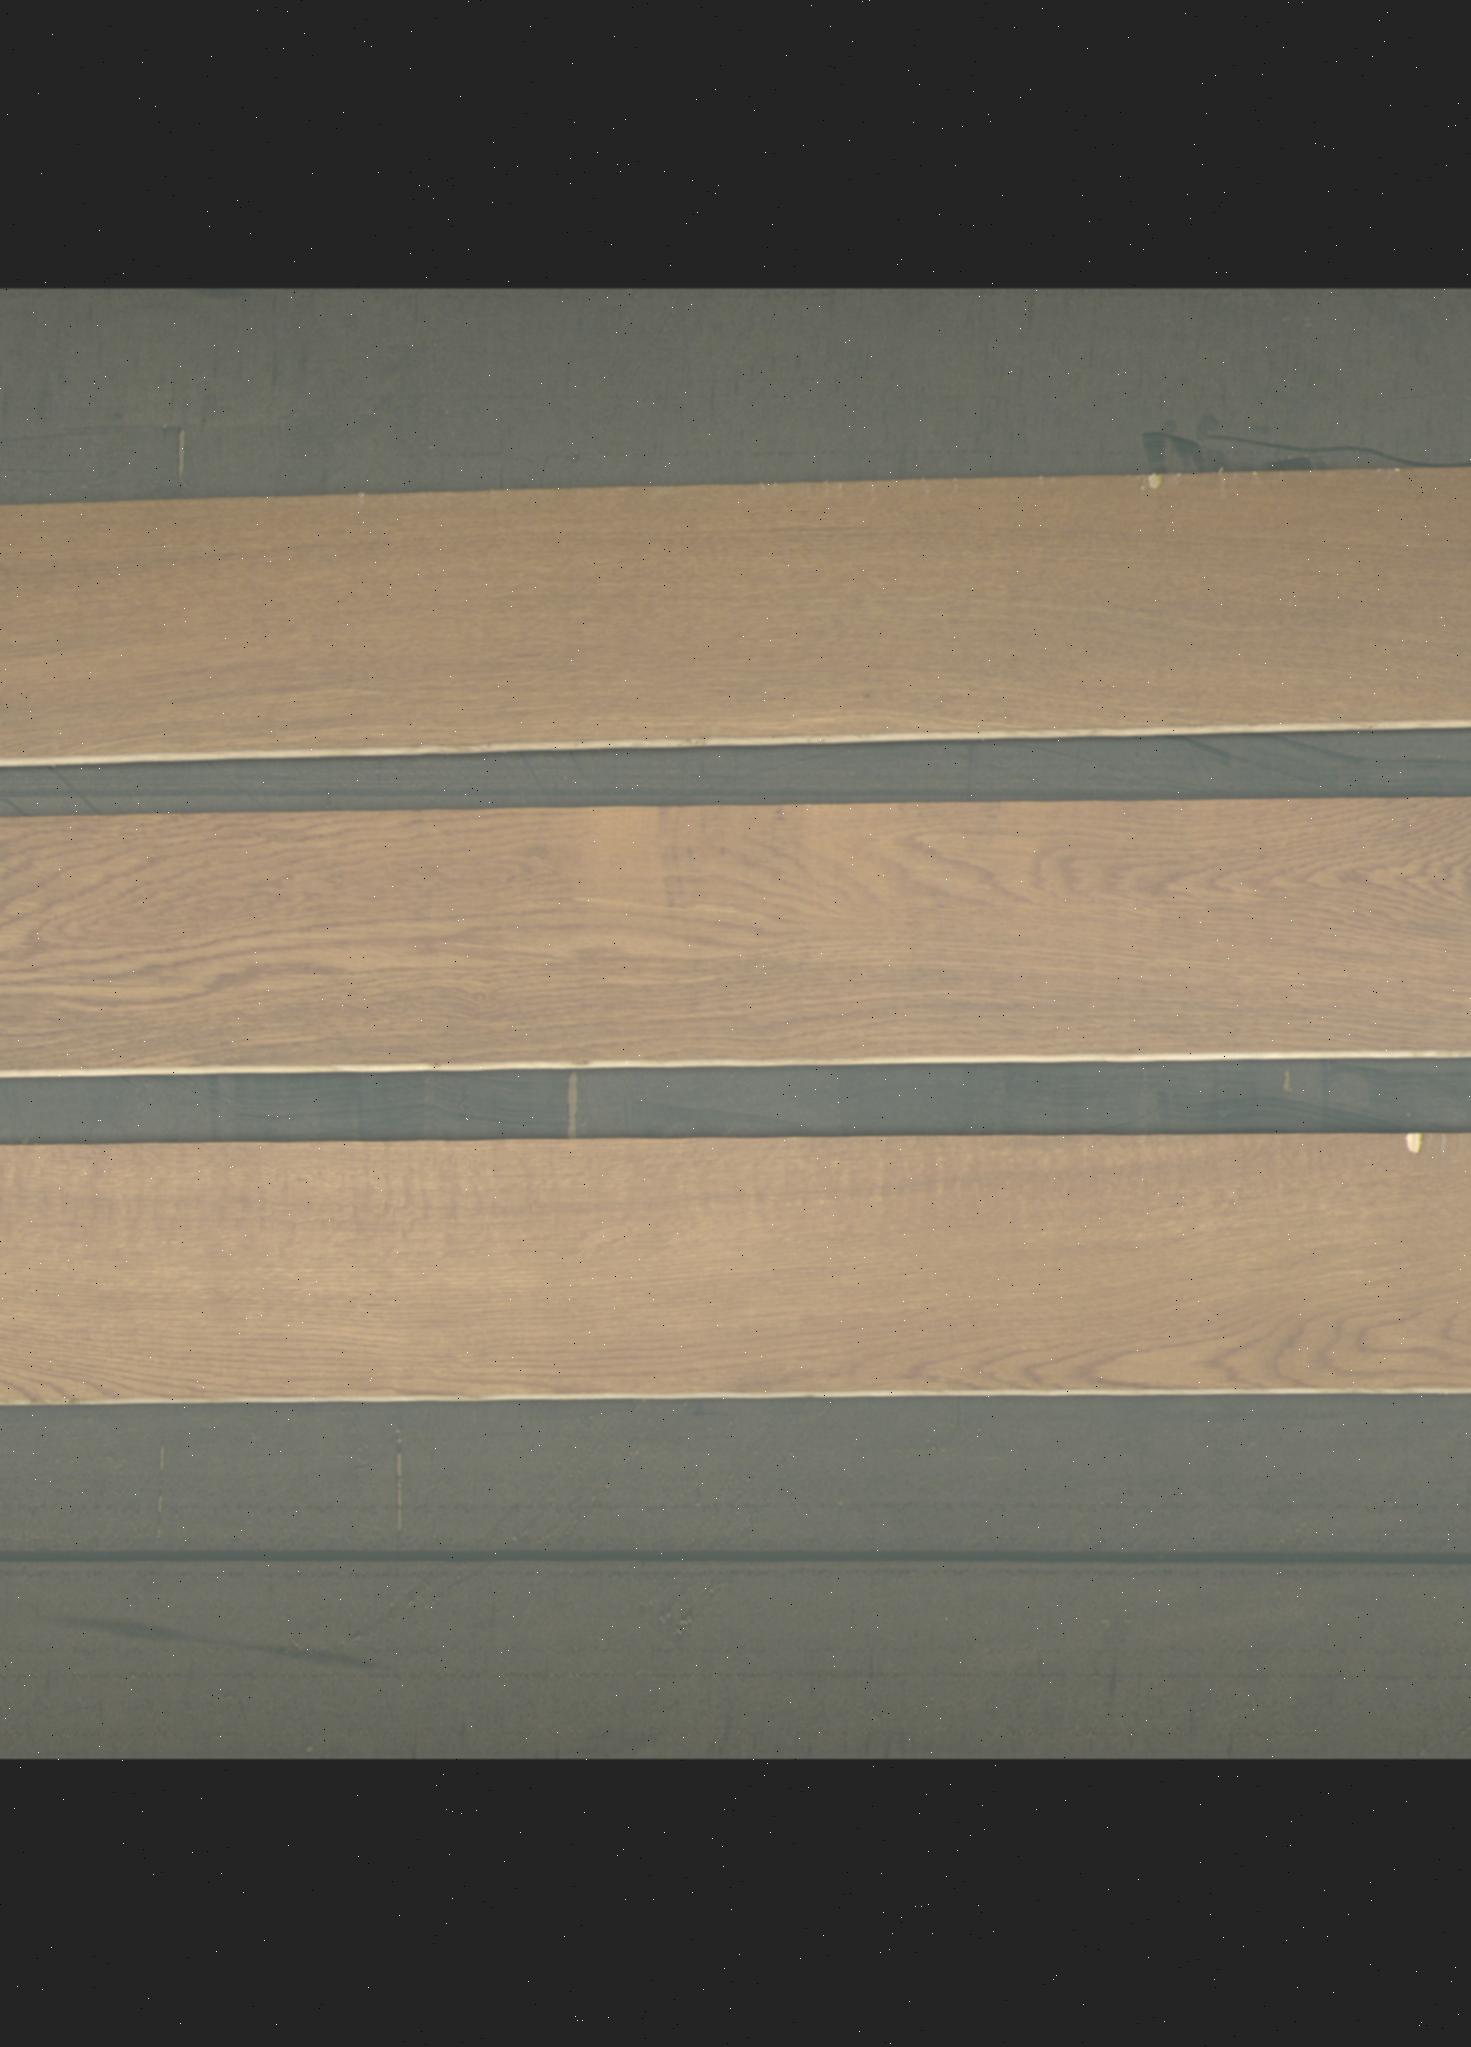
Label: mixers